History of secularism in France

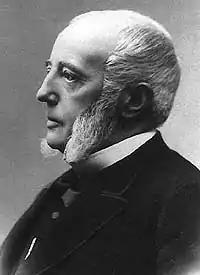
René Goblet photographed by Eugène Pirou

In 1792, Condorcet presented the Convention with a plan to organize public education based on secular principles. This initiative sought to establish public education as a new function of the state, which at the time was not involved in teaching. Although the plan was never implemented, his "Rapport sur l'instruction publique" ("Report on Public Instruction") emphasized "the liberation of the mind" as a fundamental element of education. Condorcet argued for the exclusion of all political doctrines, religious authority, and intellectual or pedagogical dogma from schools:The Constitution, in recognizing the right of each individual to choose his or her religion, in establishing complete equality between all the inhabitants of France, does not allow the admission of teaching in public education that would give particular dogmas an advantage contrary to the freedom of opinions.With the law of September 20, 1792, civil status was entrusted to town halls, and priests were forbidden from registering baptisms and deaths, which sparked resistance. The registration of births, marriages, and deaths had already been possible through local police officers—functions often performed by local parish priests—particularly to accommodate Protestants who lacked parish registers. Registration of divorce was authorized, the act itself being left to the discretion of the denomination. Secularization extended to marriage, the calendar, education and public assistance.